Leighton Bromswold

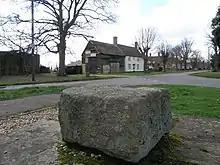
The Leighton Stone

Alongside the Lych Gate of St Mary's Church stands the Leightonstone. It was originally situated to the south east of the Church, where the village originally stood. The Leightonstone is the ancient marker where the Moot Court of the Hundred of Leightonstone gathered to collect taxes and cast judgement of many local issues that were within the jurisdiction of the court.